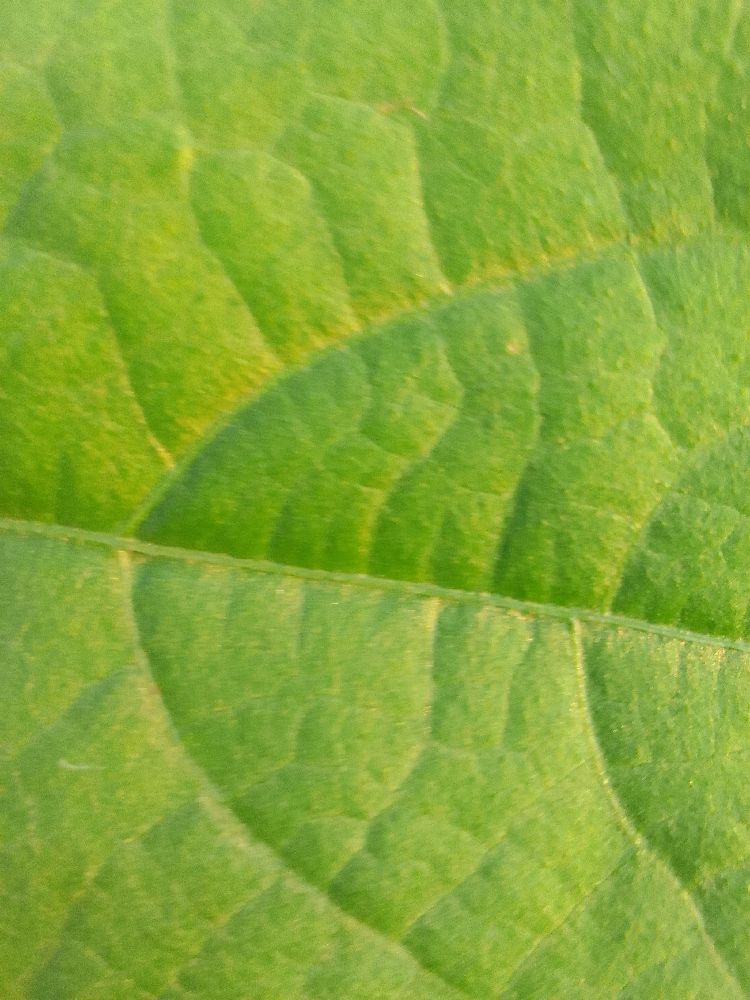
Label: healthy